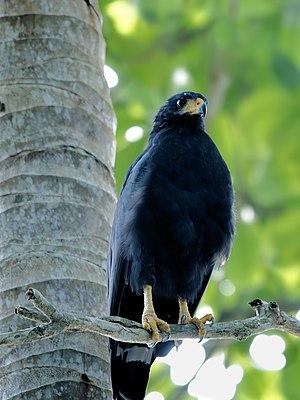
Ceci est une liste d'oiseaux repérés au Belize. Ce pays compte environ 450 îlots et petites îles situés dans la mer des Caraïbes auxquels s'ajoute la partie continentale coincée entre le sud du Mexique et l'est du Guatemala. On y compte 597 espèces d'oiseaux dont 8 sont globalement menacées et 4 ont été introduites par l'Homme. Cette liste suit les conventions reprises dans l'ouvrage de James F. Clements « La liste de contrôle des oiseaux du monde », 6ᵉ édition. Les espèces introduites et rares sont comptabilisées dans le total des espèces présentes au Belize.
La Buse des mangroves est une sous-espèce de la Buse noire, une espèce d'oiseaux de la famille des Accipitridae. Son aire de répartition s'étend de la moitié sud de l'Amérique du Nord à la moitié nord de l'Amérique du Sud.